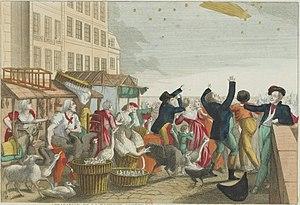
Apparition de la fameuse comète (de 1811) vue du quai de la vallée [estampe]. Présenté sur la couverture de Le ciel, ordre et désordre, Jean-Pierre Verdet, collection «